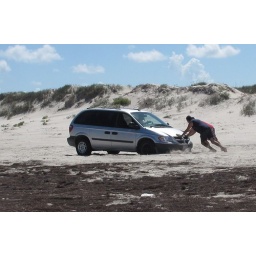
2010-JUN-26; Mark gets the van stuck on the beach ; day 3 in Corpus Christi